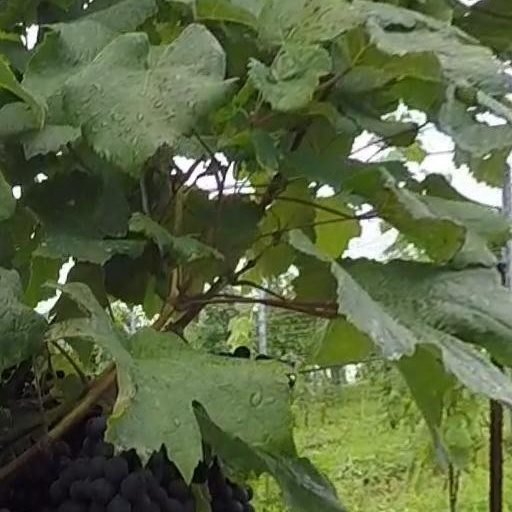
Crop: grape